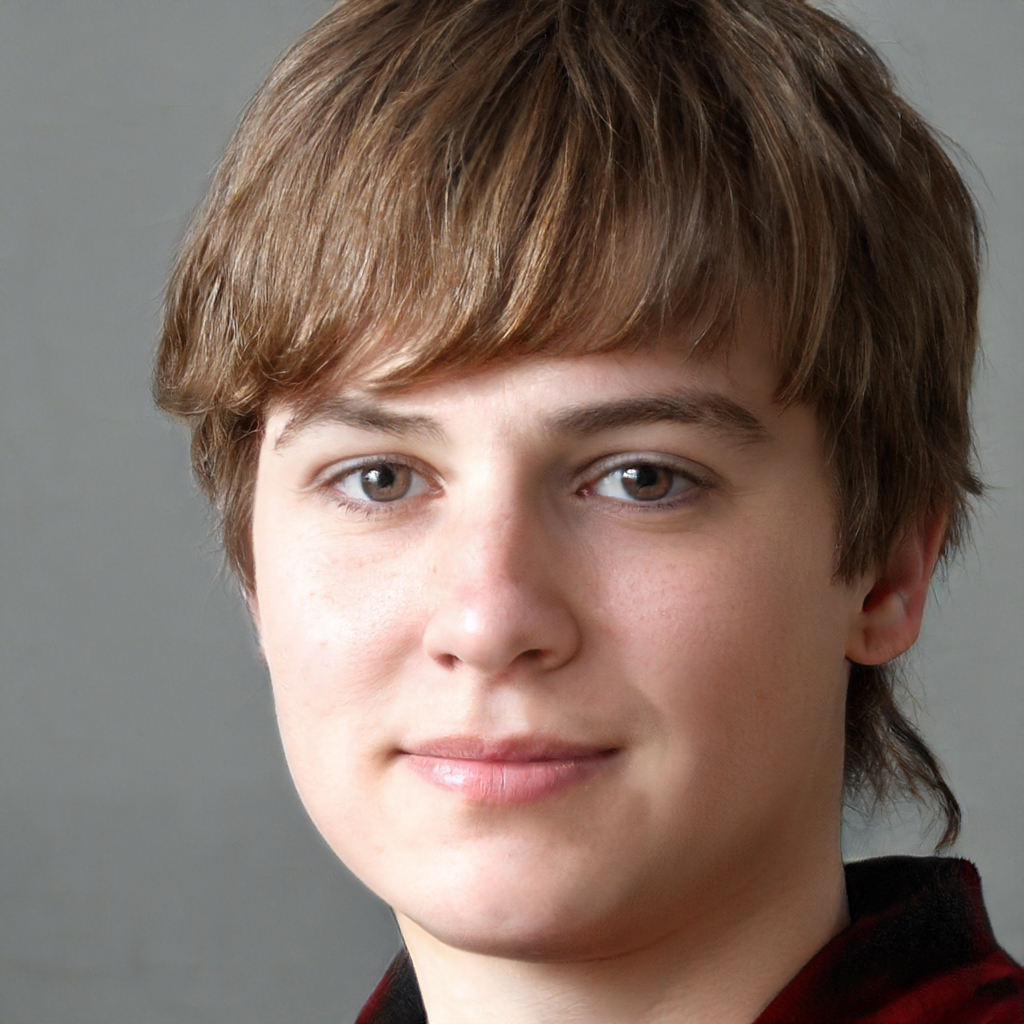
Portrait style: Real Portrait